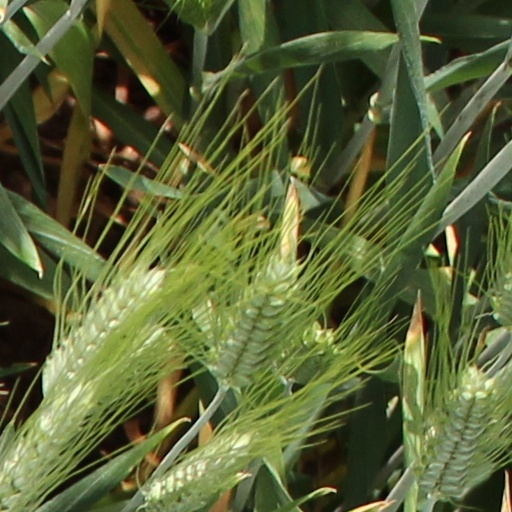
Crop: wheat